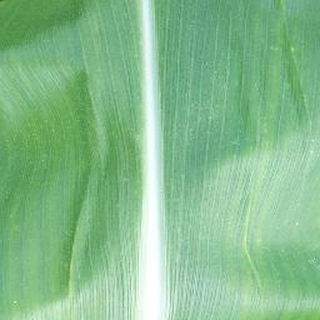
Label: healthy_corn